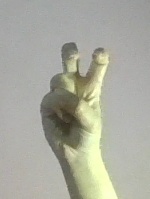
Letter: toot